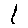
Label: 1